Feliks Młynarski

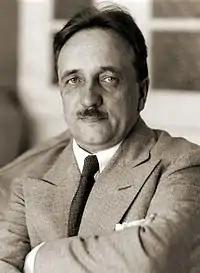
Feliks Młynarski

Feliks Młynarski was born to Jan Młynarski, a school teacher, and Honorate née Dziurzyńska. He attended a gymnasium in Jarosław, but because of his involvement in organizing meetings in favor of Polish independence, he was expelled by the Austrian authorities, and had to finish his secondary education at a school in Sanok, in 1903.